Larga railway station

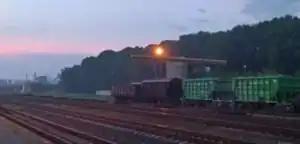

Larga (Cyrillic: "Ларга") is a railway station of the Lviv Railways.